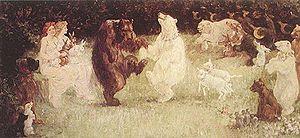
L'ours dans la culture des populations humaines en contact avec cet animal, qui partagea longtemps son biotope avec elles, a toujours occupé une place particulière. Dès l'époque préhistorique, il a incarné une divinité. Si la thèse du culte de l'ours au paléolithique moyen est controversée, de nombreuses formes de vénération liées à sa chasse et associées à des rites parfois violents sont plus tard attestées dans de multiples sociétés autour du monde. L'ours fut considéré comme un double animal de l'homme, un ancêtre tutélaire, un symbole de puissance, de renouveau, du passage des saisons, et même de royauté puisqu'il fut longtemps symboliquement le roi des animaux en Europe. Étroitement associé à des pratiques et traditions animistes « païennes » parfois transgressives, l'ours et ses cultes furent combattus par l'Église catholique lors des évangélisations successives, conduisant à sa dépréciation et à sa diabolisation progressive, jusqu'à lui donner une réputation d'animal goinfre et stupide au Moyen Âge.